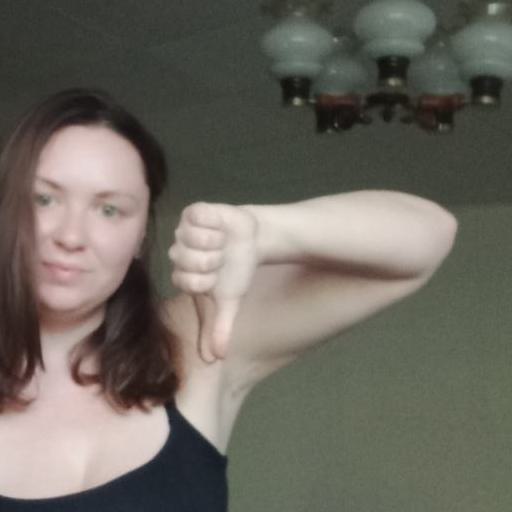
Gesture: dislike